Fernand Raynaud

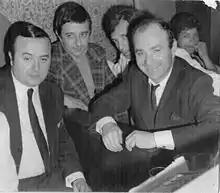
Fernand Raynaud (on the right), 1969

André Gustave Fernand Raynaud, best known as Fernand Raynaud (May 19, 1926 – September 28, 1973), was a French stand-up comic star, an actor and a singer.